Badarna

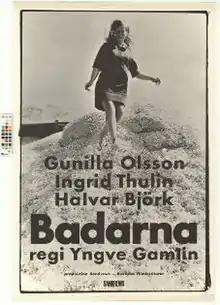
Film poster

Badarna is a 1968 Swedish drama film directed by Yngve Gamlin. Halvar Björk won the award for Best Actor at the 5th Guldbagge Awards.